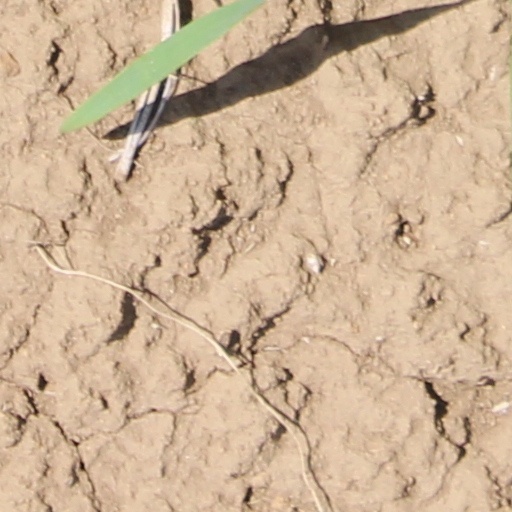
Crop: wheat